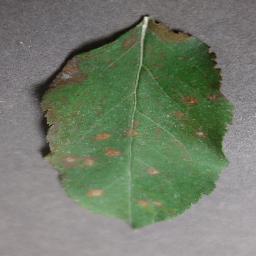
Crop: apple
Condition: cedar_rust